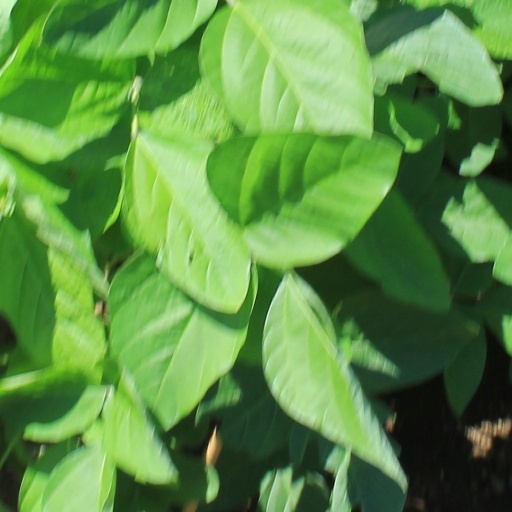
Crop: soybean